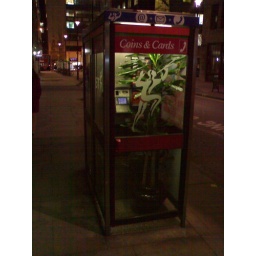
Huge plant in a phone box